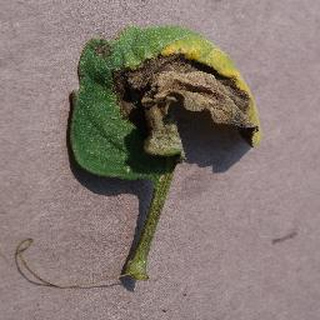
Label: tomato_late_blight